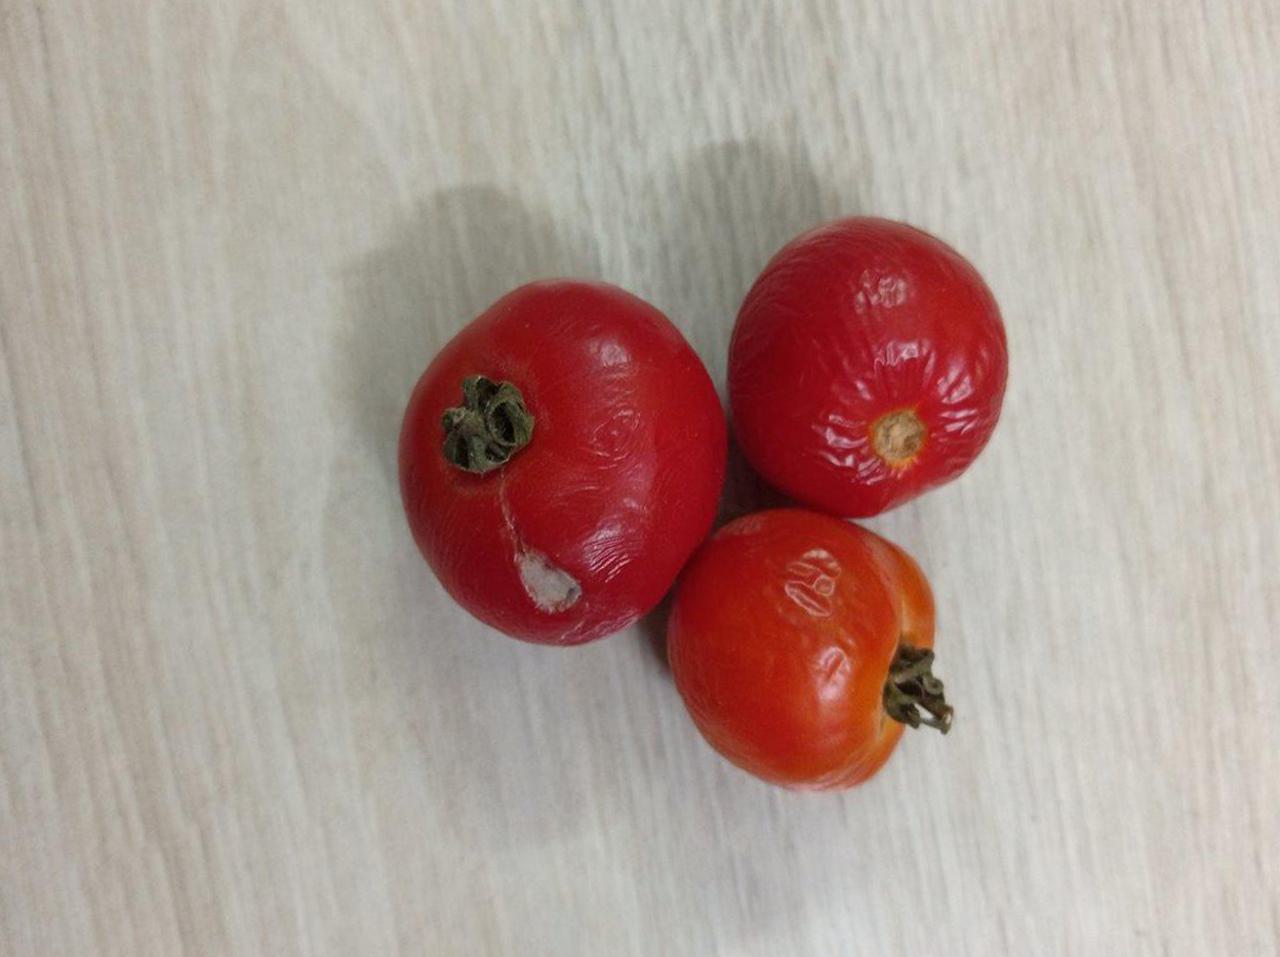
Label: Rotten